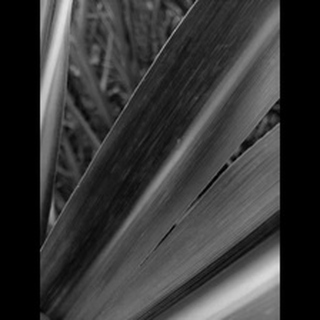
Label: sugarcane_mosaic